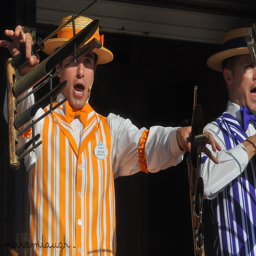
Two men are singing in different colored striped costumes.
Two guys dressed in the same clothes but different colors are entertaining.
A couple of men standing next to each other holding up instruments.
Men in blue and orange striped shirts on a stage.
A man wearing a yellow and white striped vest and hat